70 mm film

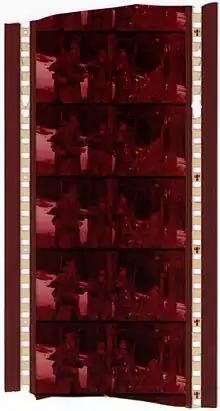
Faded vintage 70 mm positive film with four magnetic strips containing six-channel stereophonic sound

Films formatted with a width of 70 mm have existed since the early days of the motion picture industry. The first 70 mm format film was most likely footage of the Henley Regatta, which was projected in 1896 and 1897, but may have been filmed as early as 1894. It required a specially built projector built by Herman Casler in Canastota, New York and had a ratio similar to full frame, with an aperture of by . There were also several film formats of various sizes from 50 to 68 mm which were developed from 1884 onwards, including Cinéorama (not to be confused with the entirely distinct "Cinerama" format), started in 1900 by Raoul Grimoin-Sanson. In 1914 the Italian Filoteo Alberini invented a panoramic film system utilising a 70 mm wide film called Panoramica.